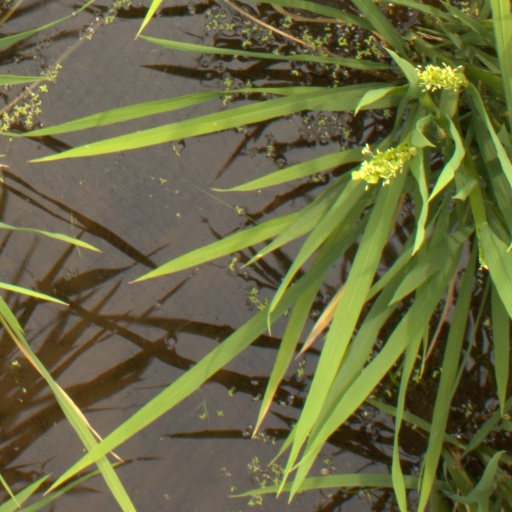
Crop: rice